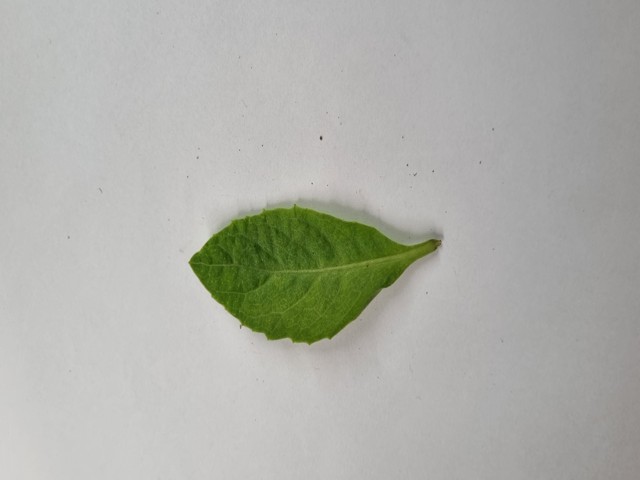
Plant: gainura